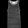
Label: T - shirt / top